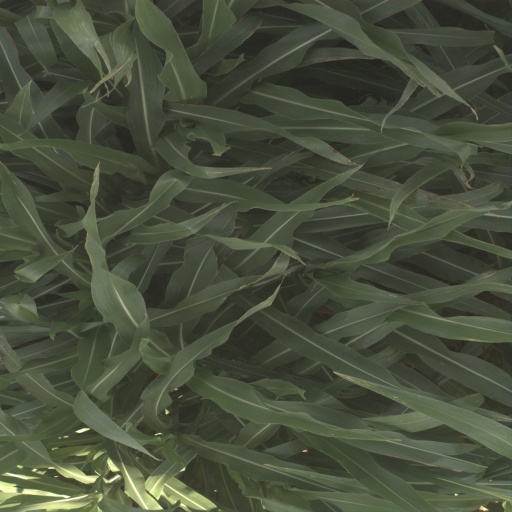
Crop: sorghum